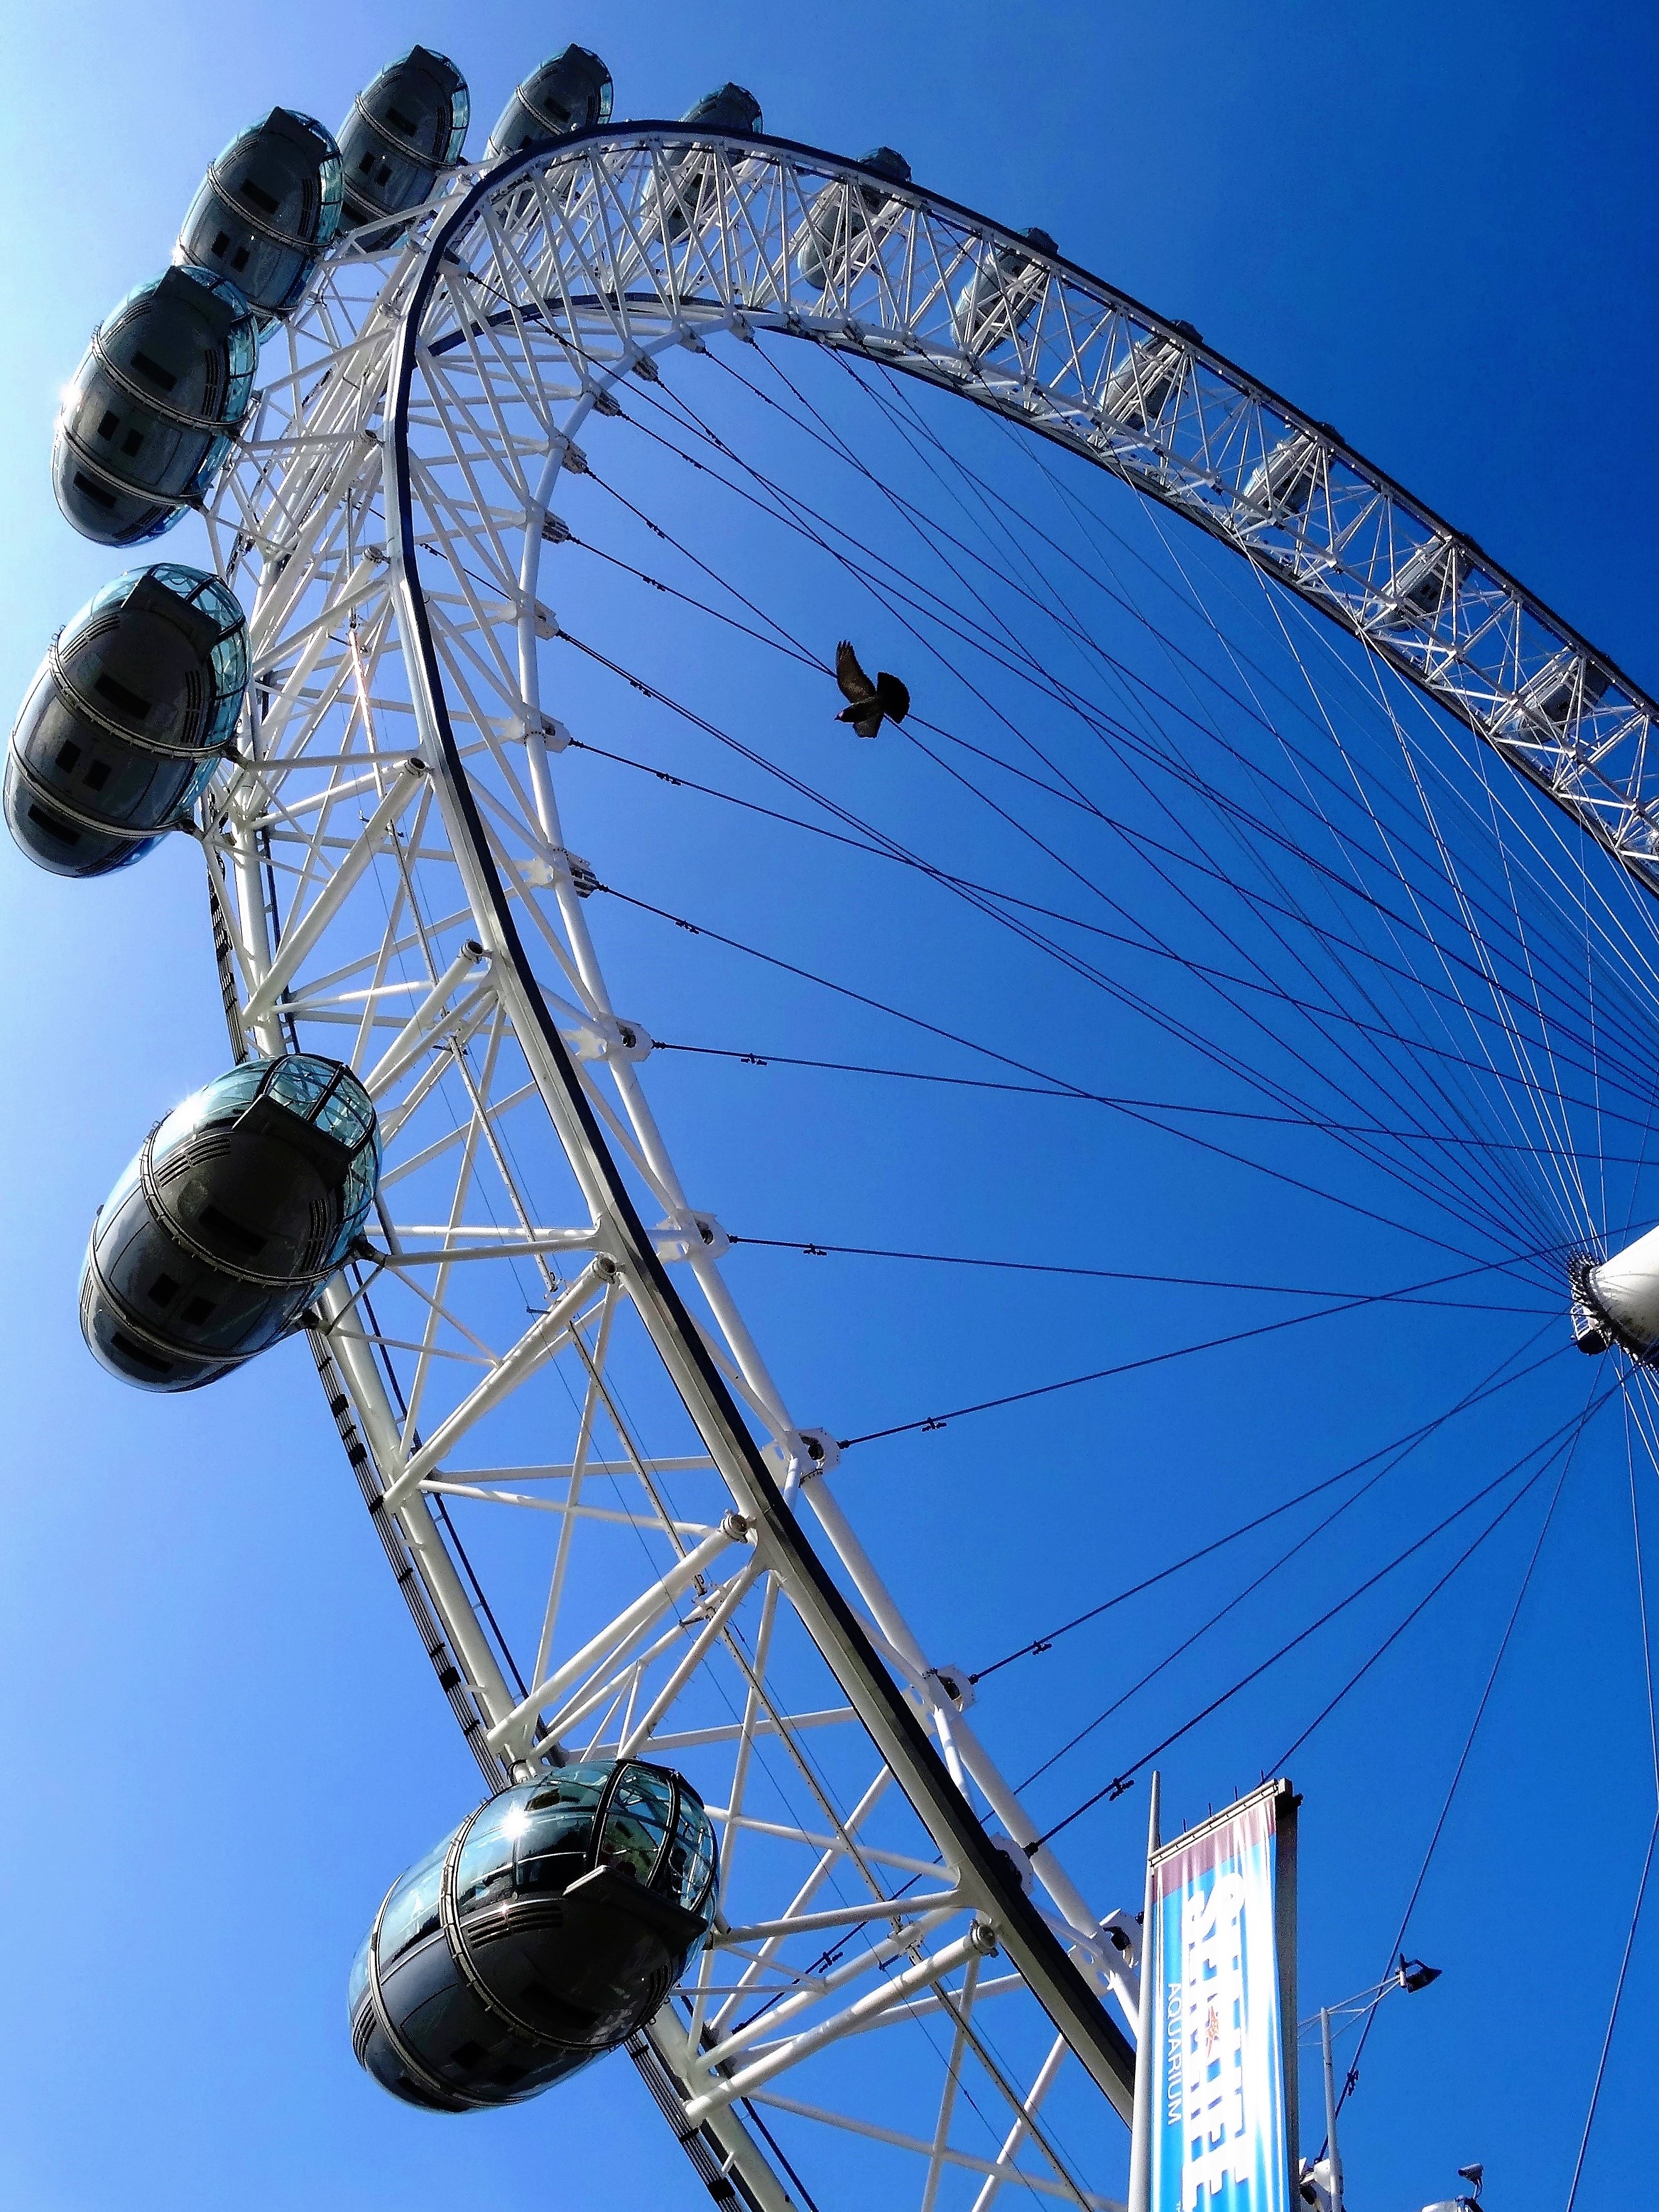
vehicle, ferris wheel, london eye, landmark, blue, places of interest, uk, london, tourist attraction, united kingdom, atmosphere of earth